Holy Jesus Hospital

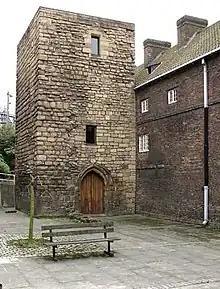
The Tower

The tower was constructed sometime between the Dissolution and the Union of the Crowns but the exact date is not known. It was probably constructed as a strong room to store munitions or provide a secure location if the city walls were breached. This turned the ground floor room into a lock-up where troublesome citizens would be thrown until they came before the law to be punished. Much about the tower has changed. The wall to the right of the door is 13th-century, while the dividing wall including the door is 18th-century.